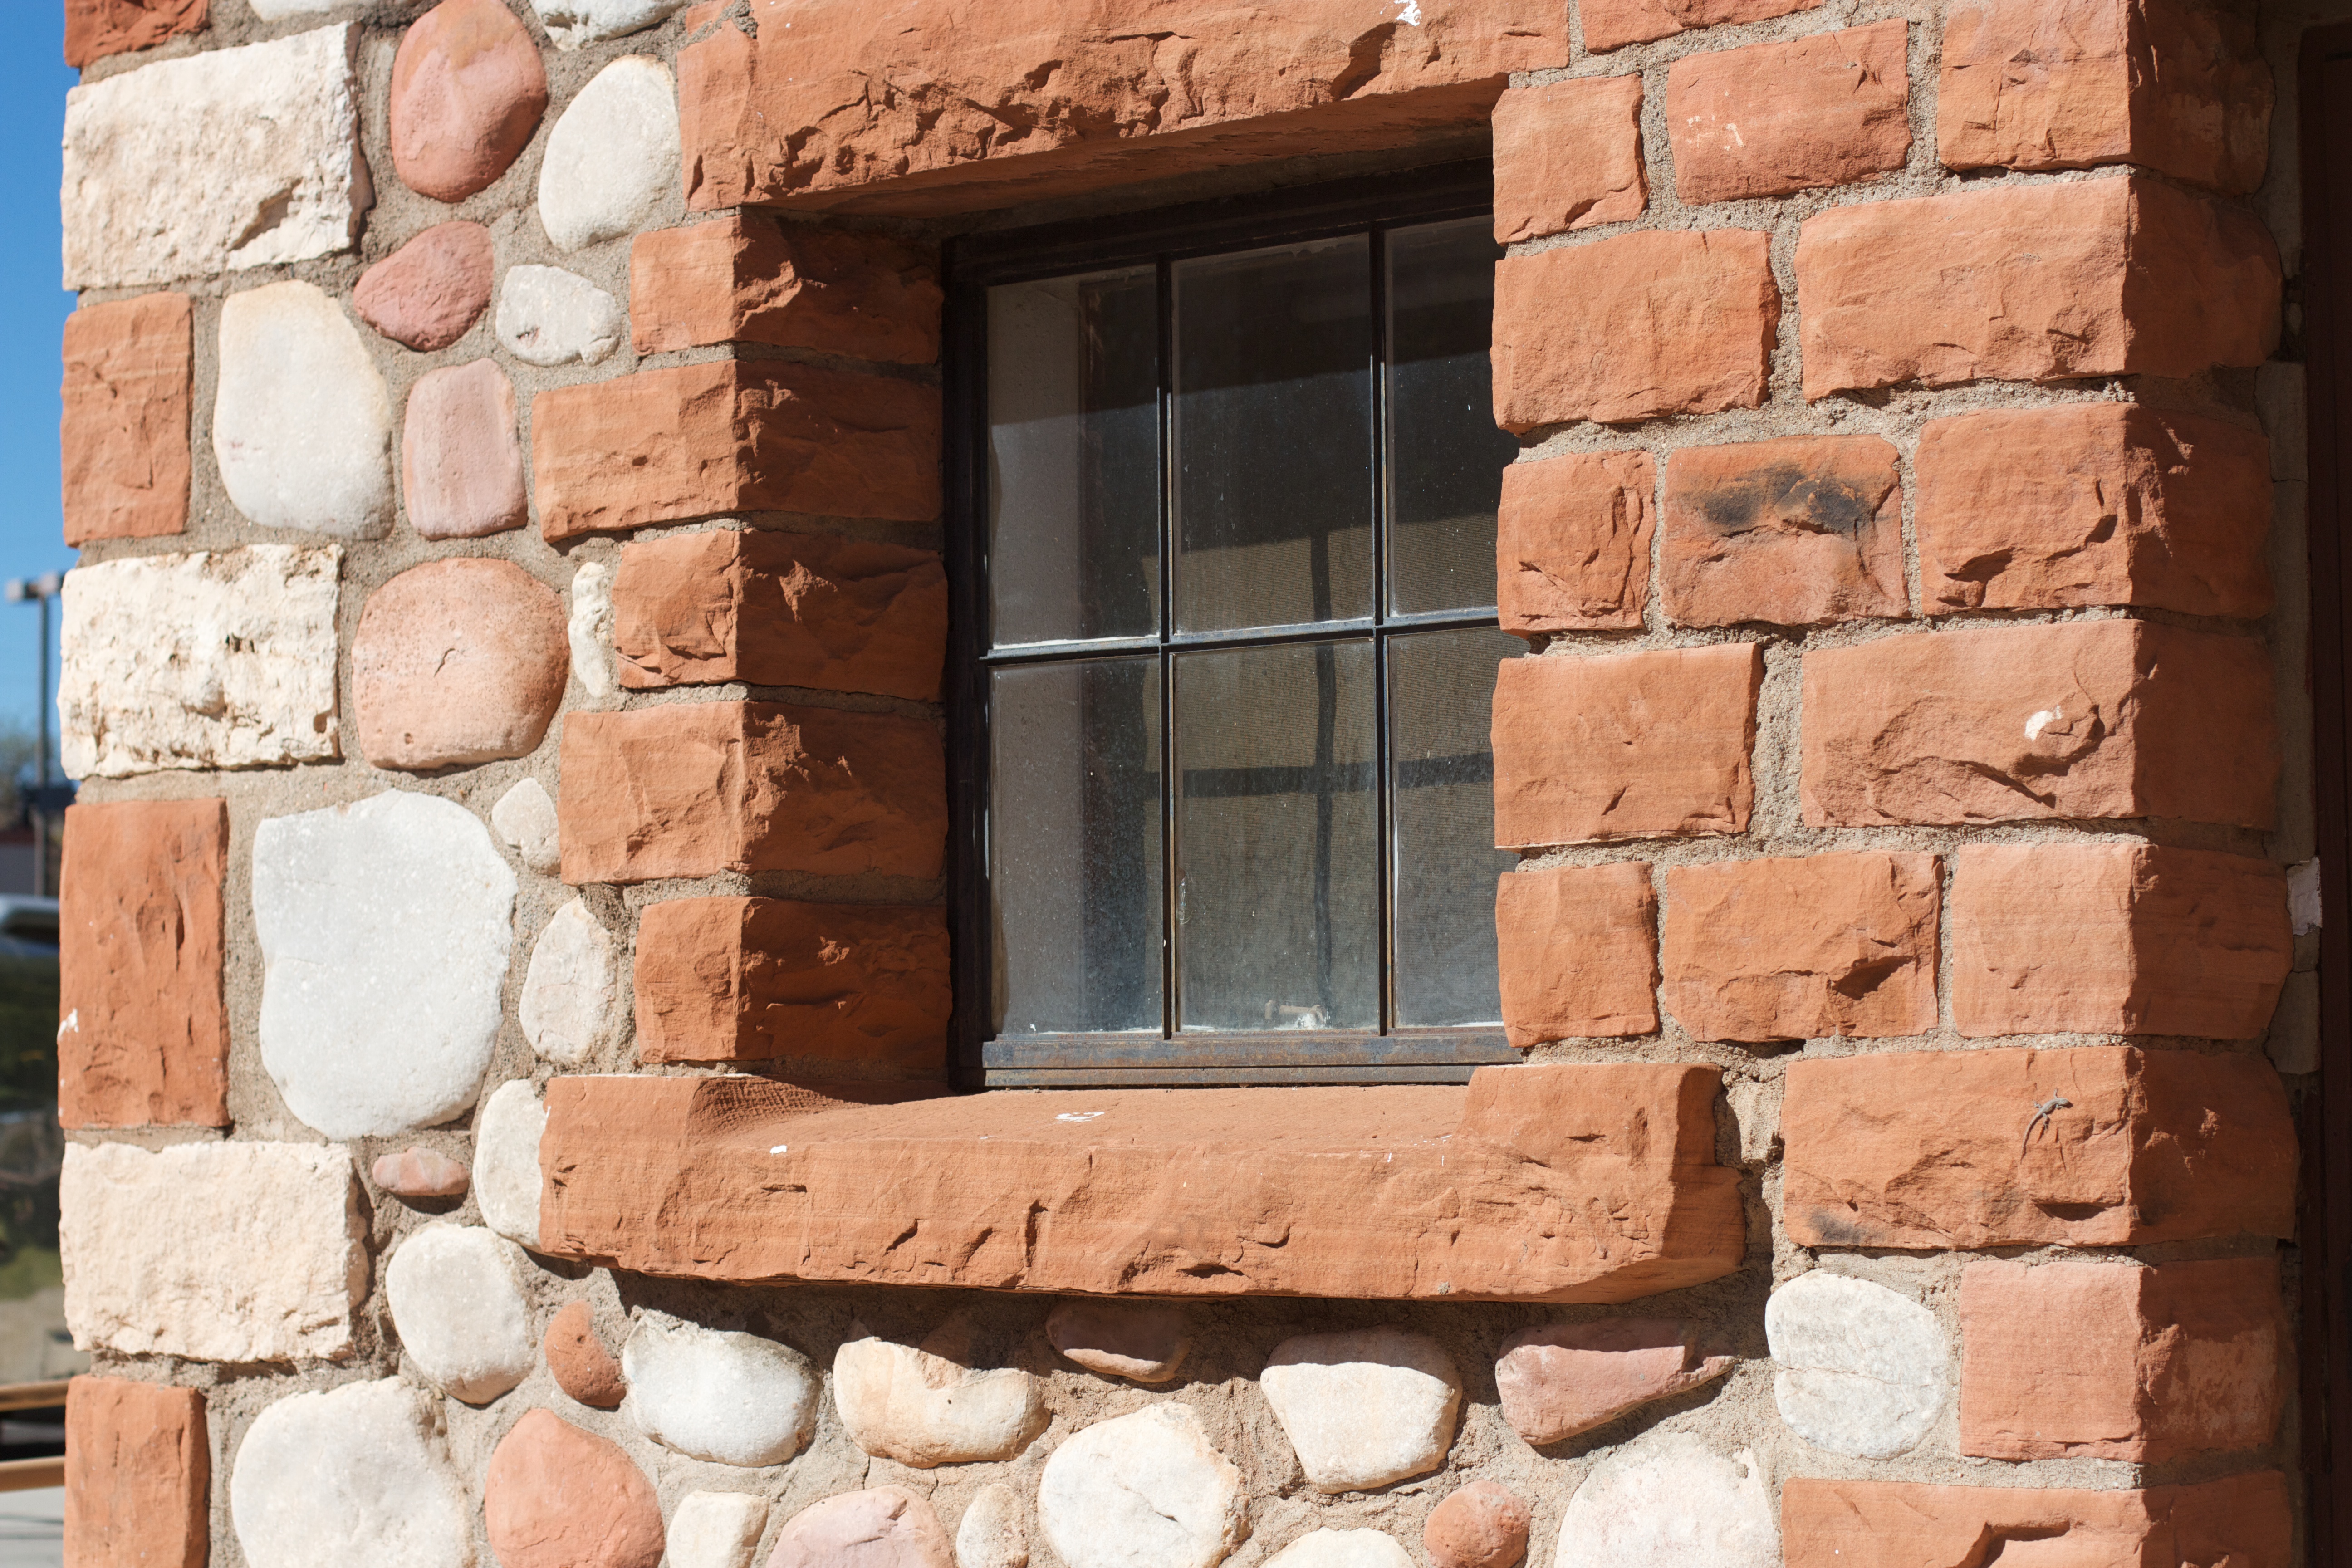
rock, wood, window, wall, facade, stone wall, brick, material, brickwork